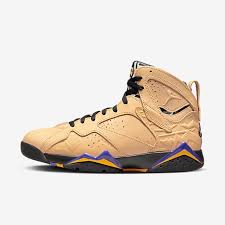
Label: Sneaker